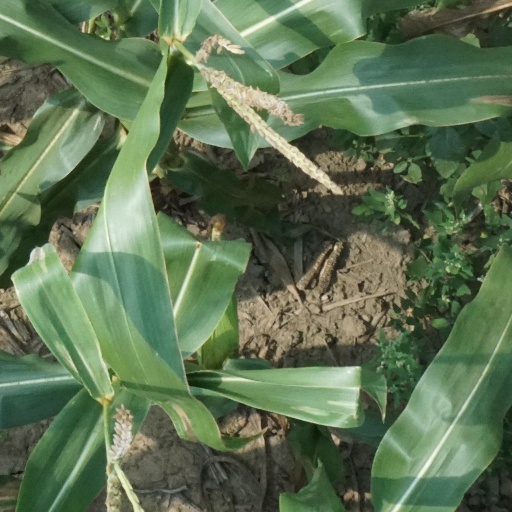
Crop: maize; corn